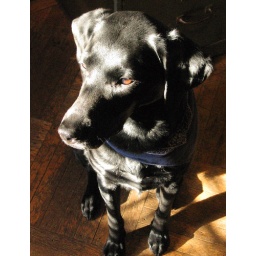
blue dog handsome in sun